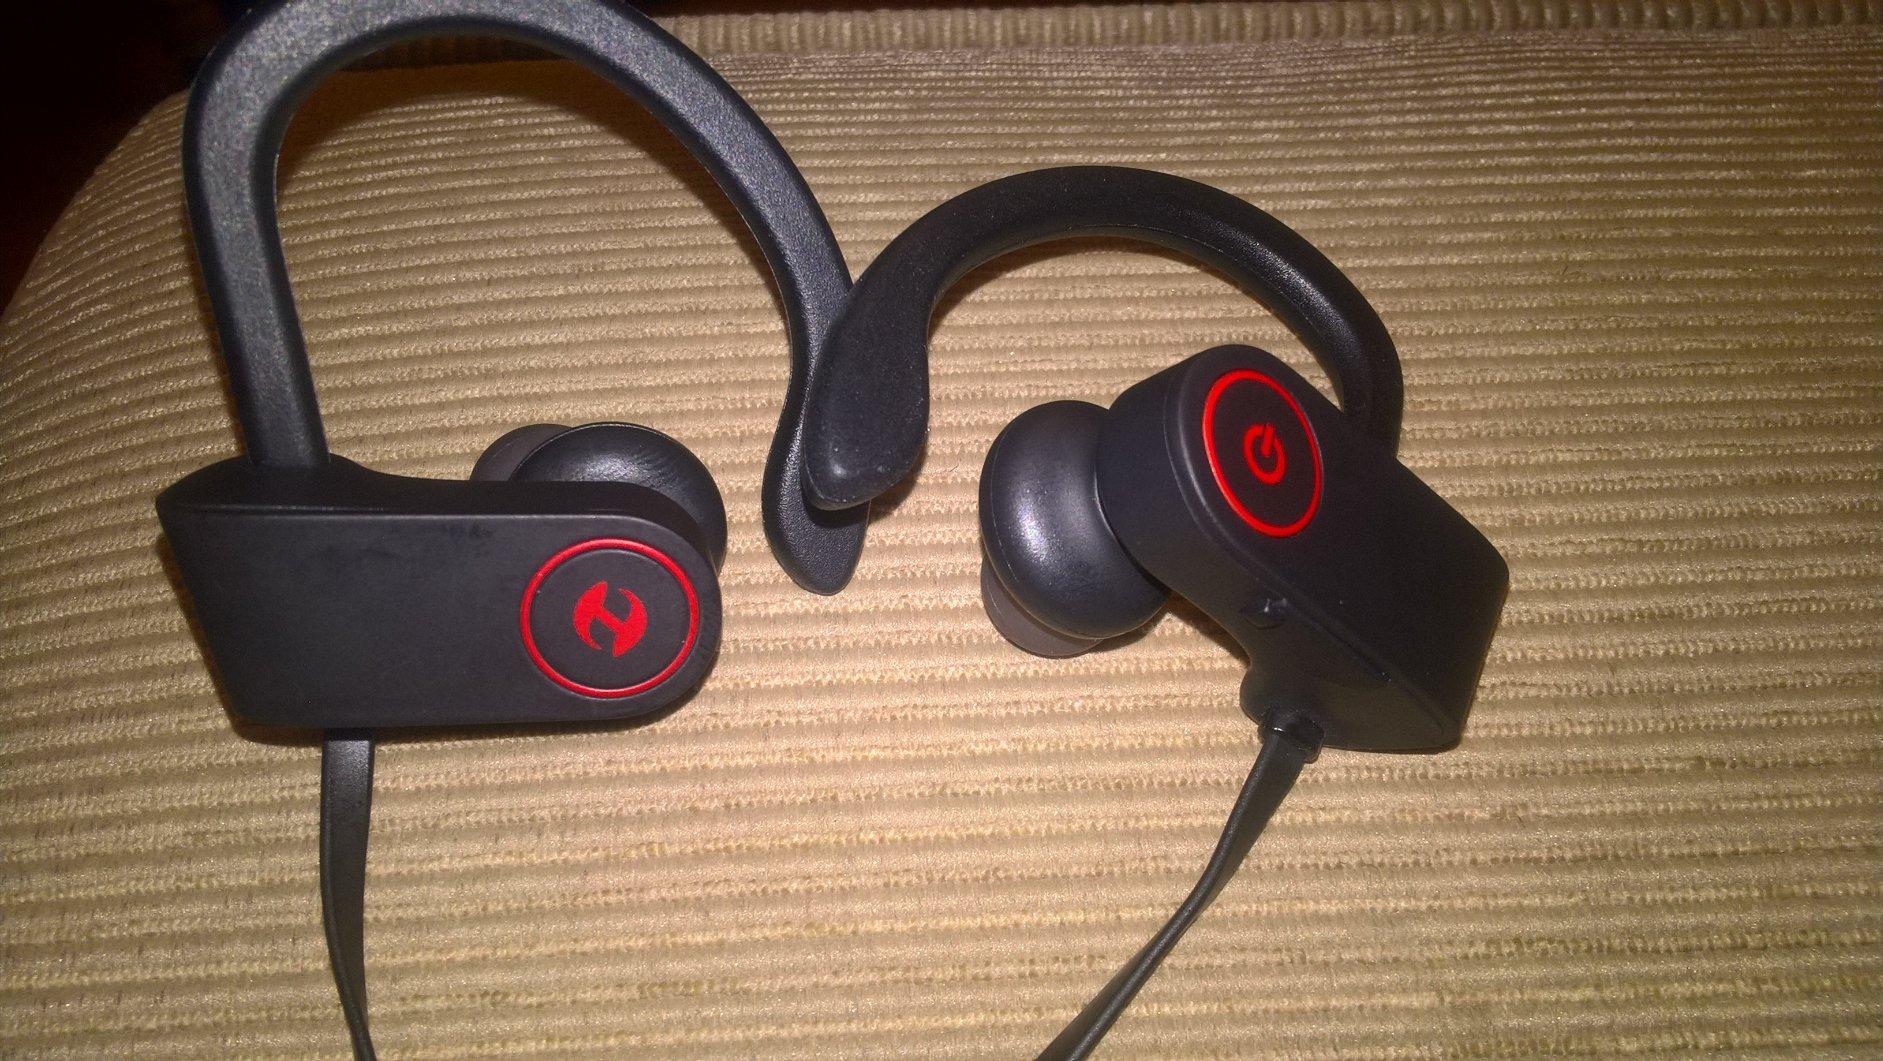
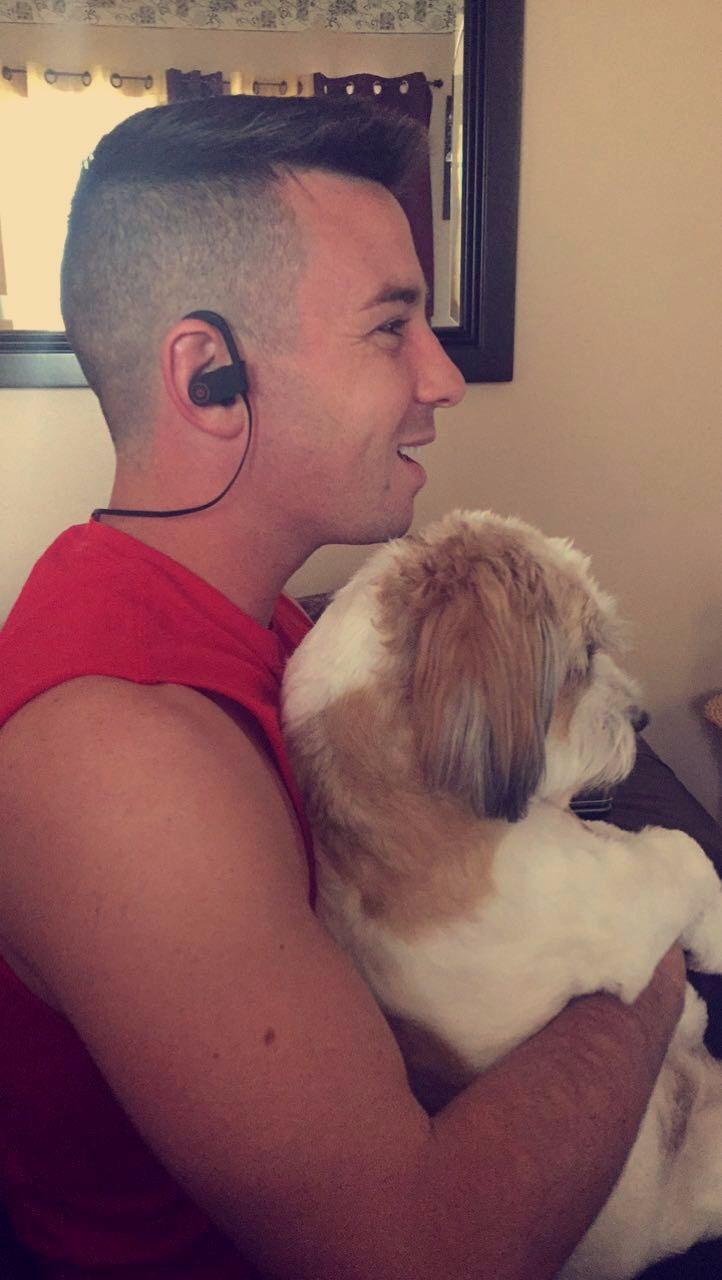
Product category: headphones
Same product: yes